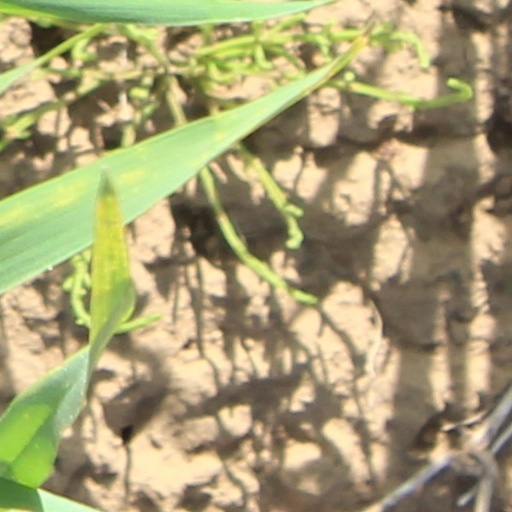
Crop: wheat